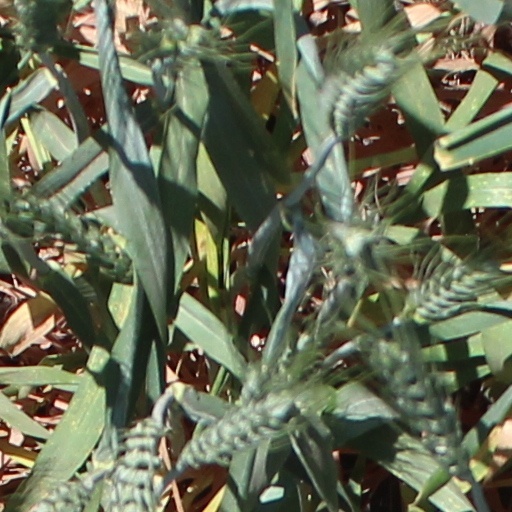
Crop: wheat